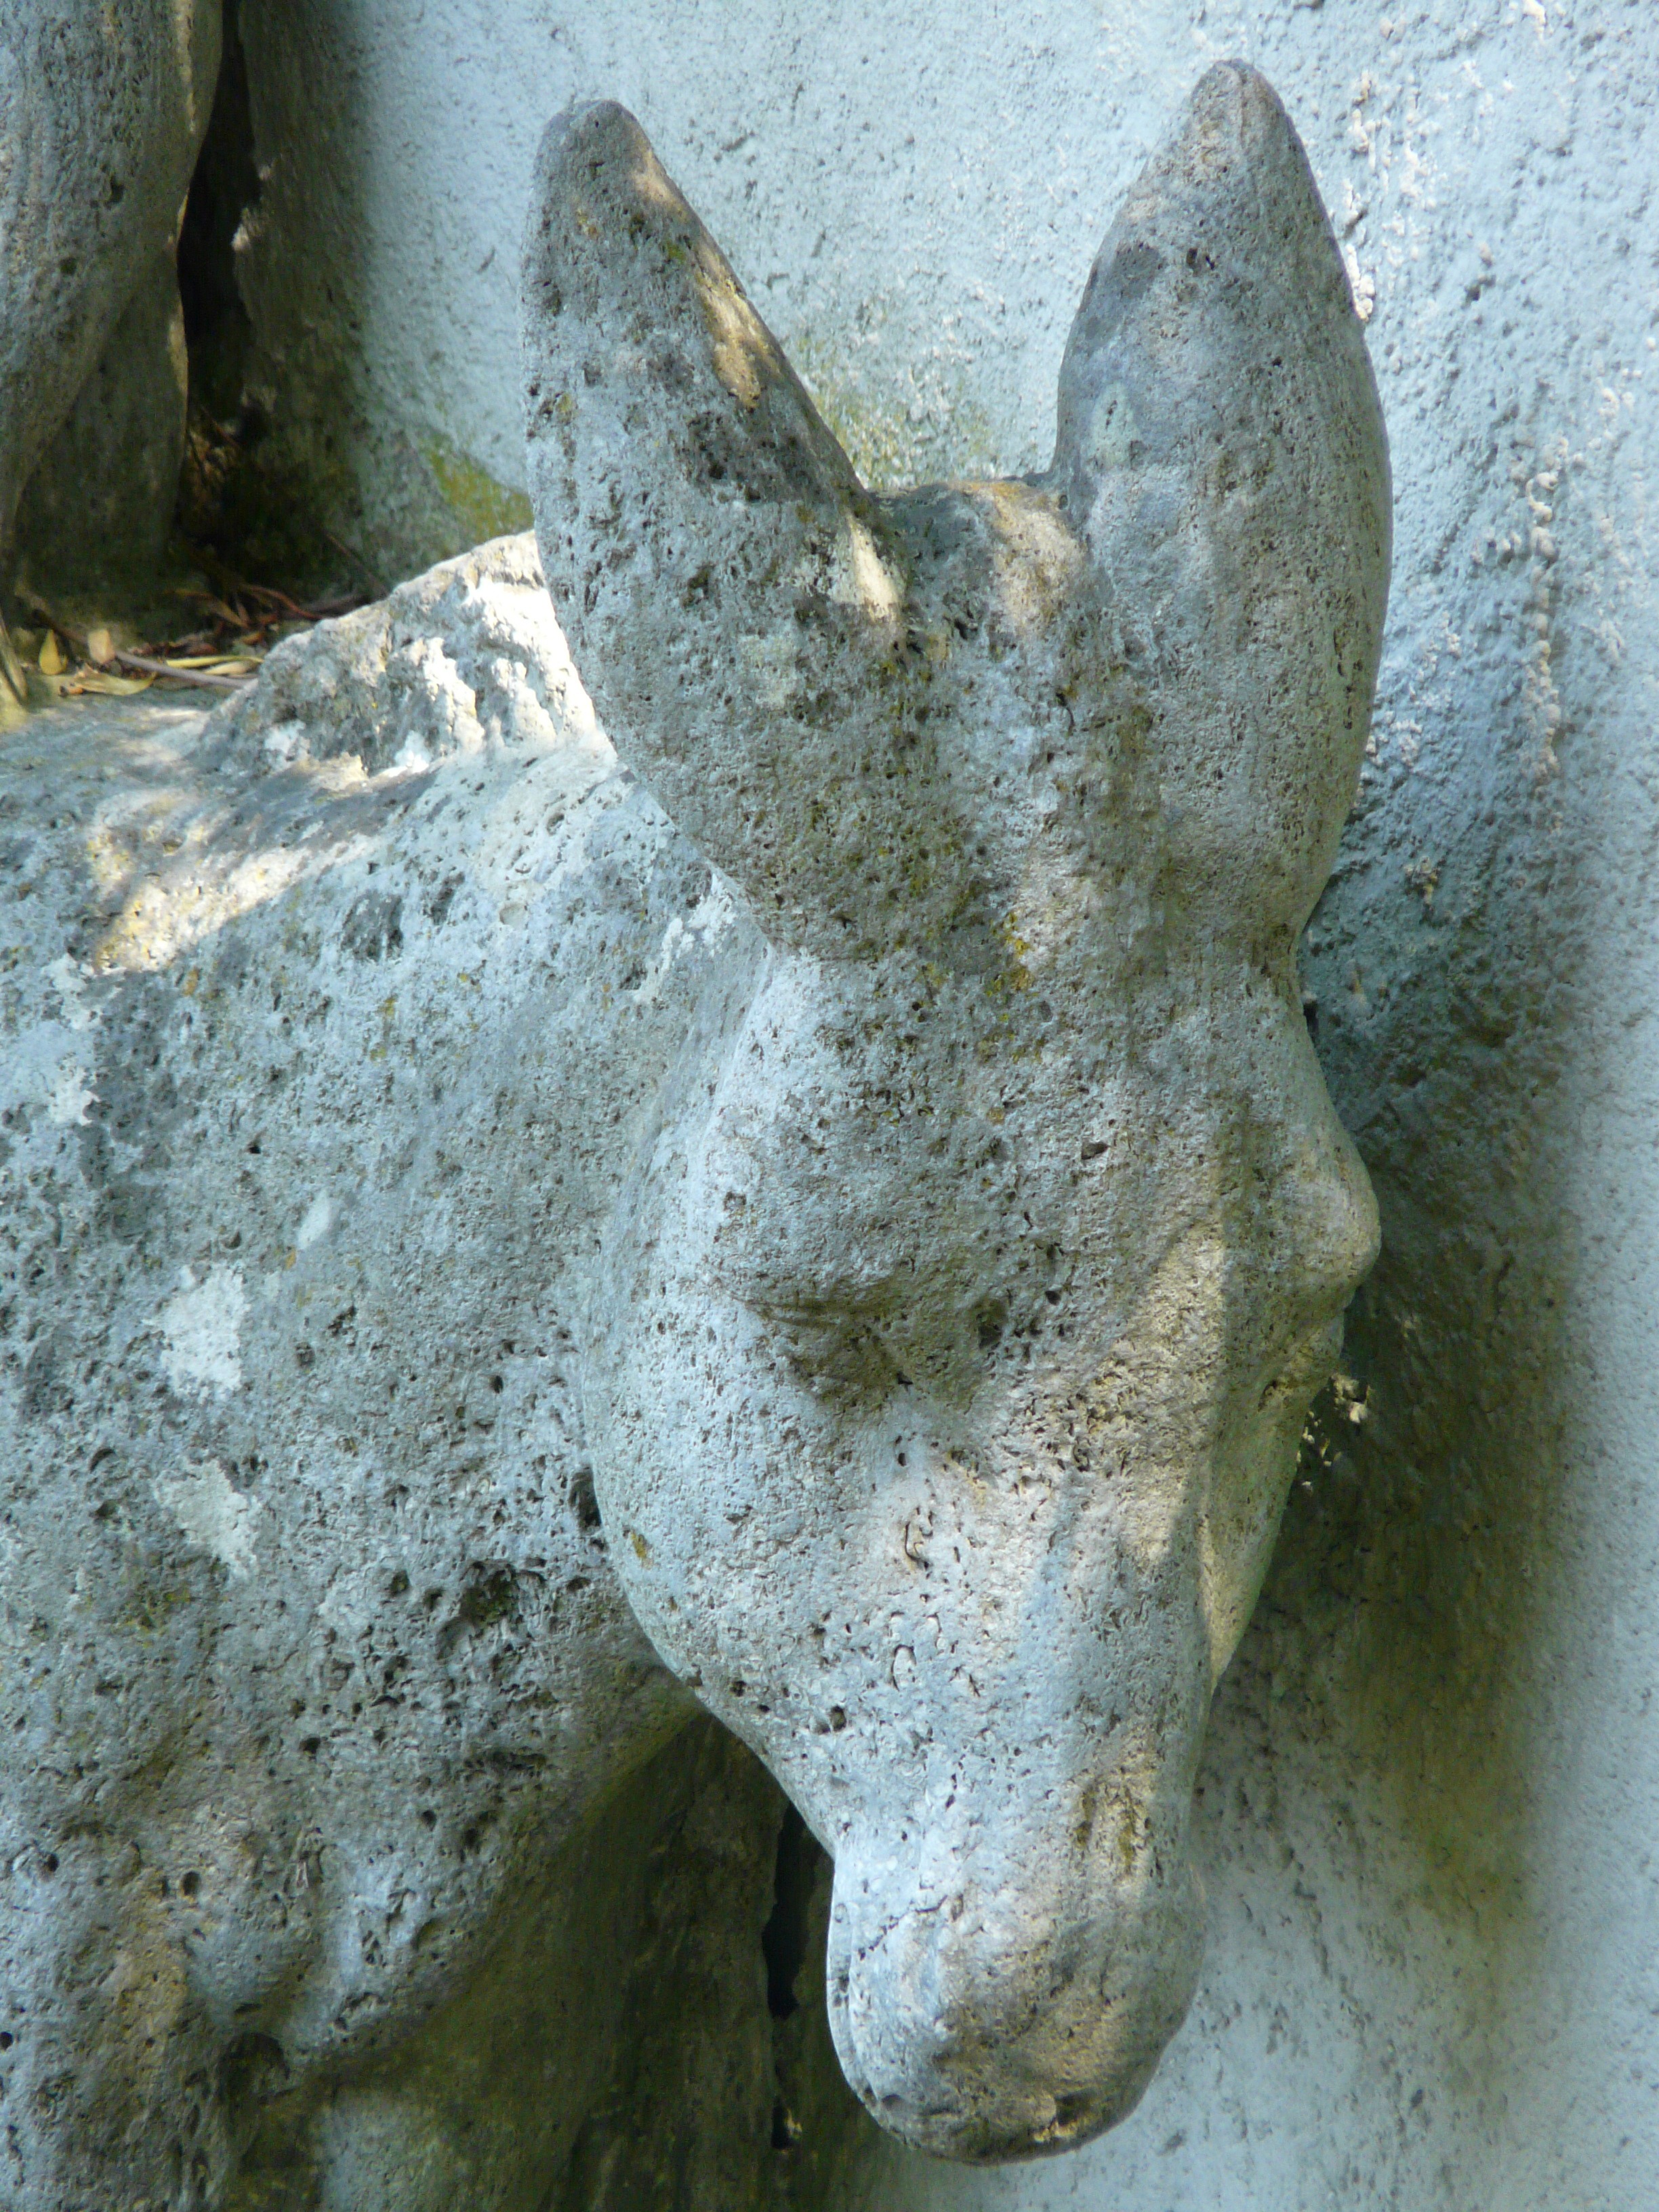
animal, stone, wildlife, idyllic, statue, romance, ride, fauna, donkey, gargoyle, sculpture, art, figure, carving, stone figure, horse like mammal